Downtown Ossining Historic District

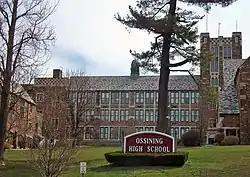
A complex two-story brick building with a tower, cupola and multicolored roof. In front are a pine tree and some bare ones, along with a white-on-maroon sign reading "Ossining High School".

Little new construction took place during the 1860s, due to the war and its aftermath. The Second Empire Olive Opera House at 63-67 Central Avenue, built around 1865, remains the district's oldest non-residential property. Croton Avenue saw some development at that time, particularly the rowhouses at 4 and the commercial building at 12. On Main Street the buildings between 157 and 161 also date from this time, but those that remain have been altered enough to no longer be contributing. The building at 121 Main Street, built around 1865, retains enough integrity to contribute. After the war, the village built a monument at South Highland and Croton to the 42 men who had been killed in action with the Union Army.